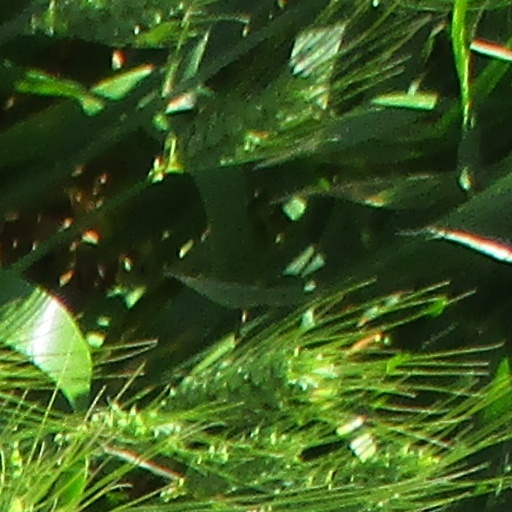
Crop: wheat